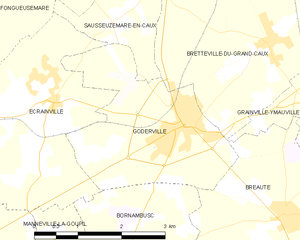
Carte des communes françaises Goderville